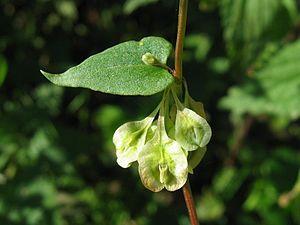
Cette liste de Tracheophyta de Bosnie-Herzégovine, ainsi que d’espèces introduites est un aperçu incomplet d’espèces de mousses, de fougères, de gymnospermes et d’angiospermes citées dans la littérature disponible en langues bosniaque, croate, serbe et serbo-croate. Cet aperçu n’inclue pas des espèces cultivées ni celles occasionnellement introduites.